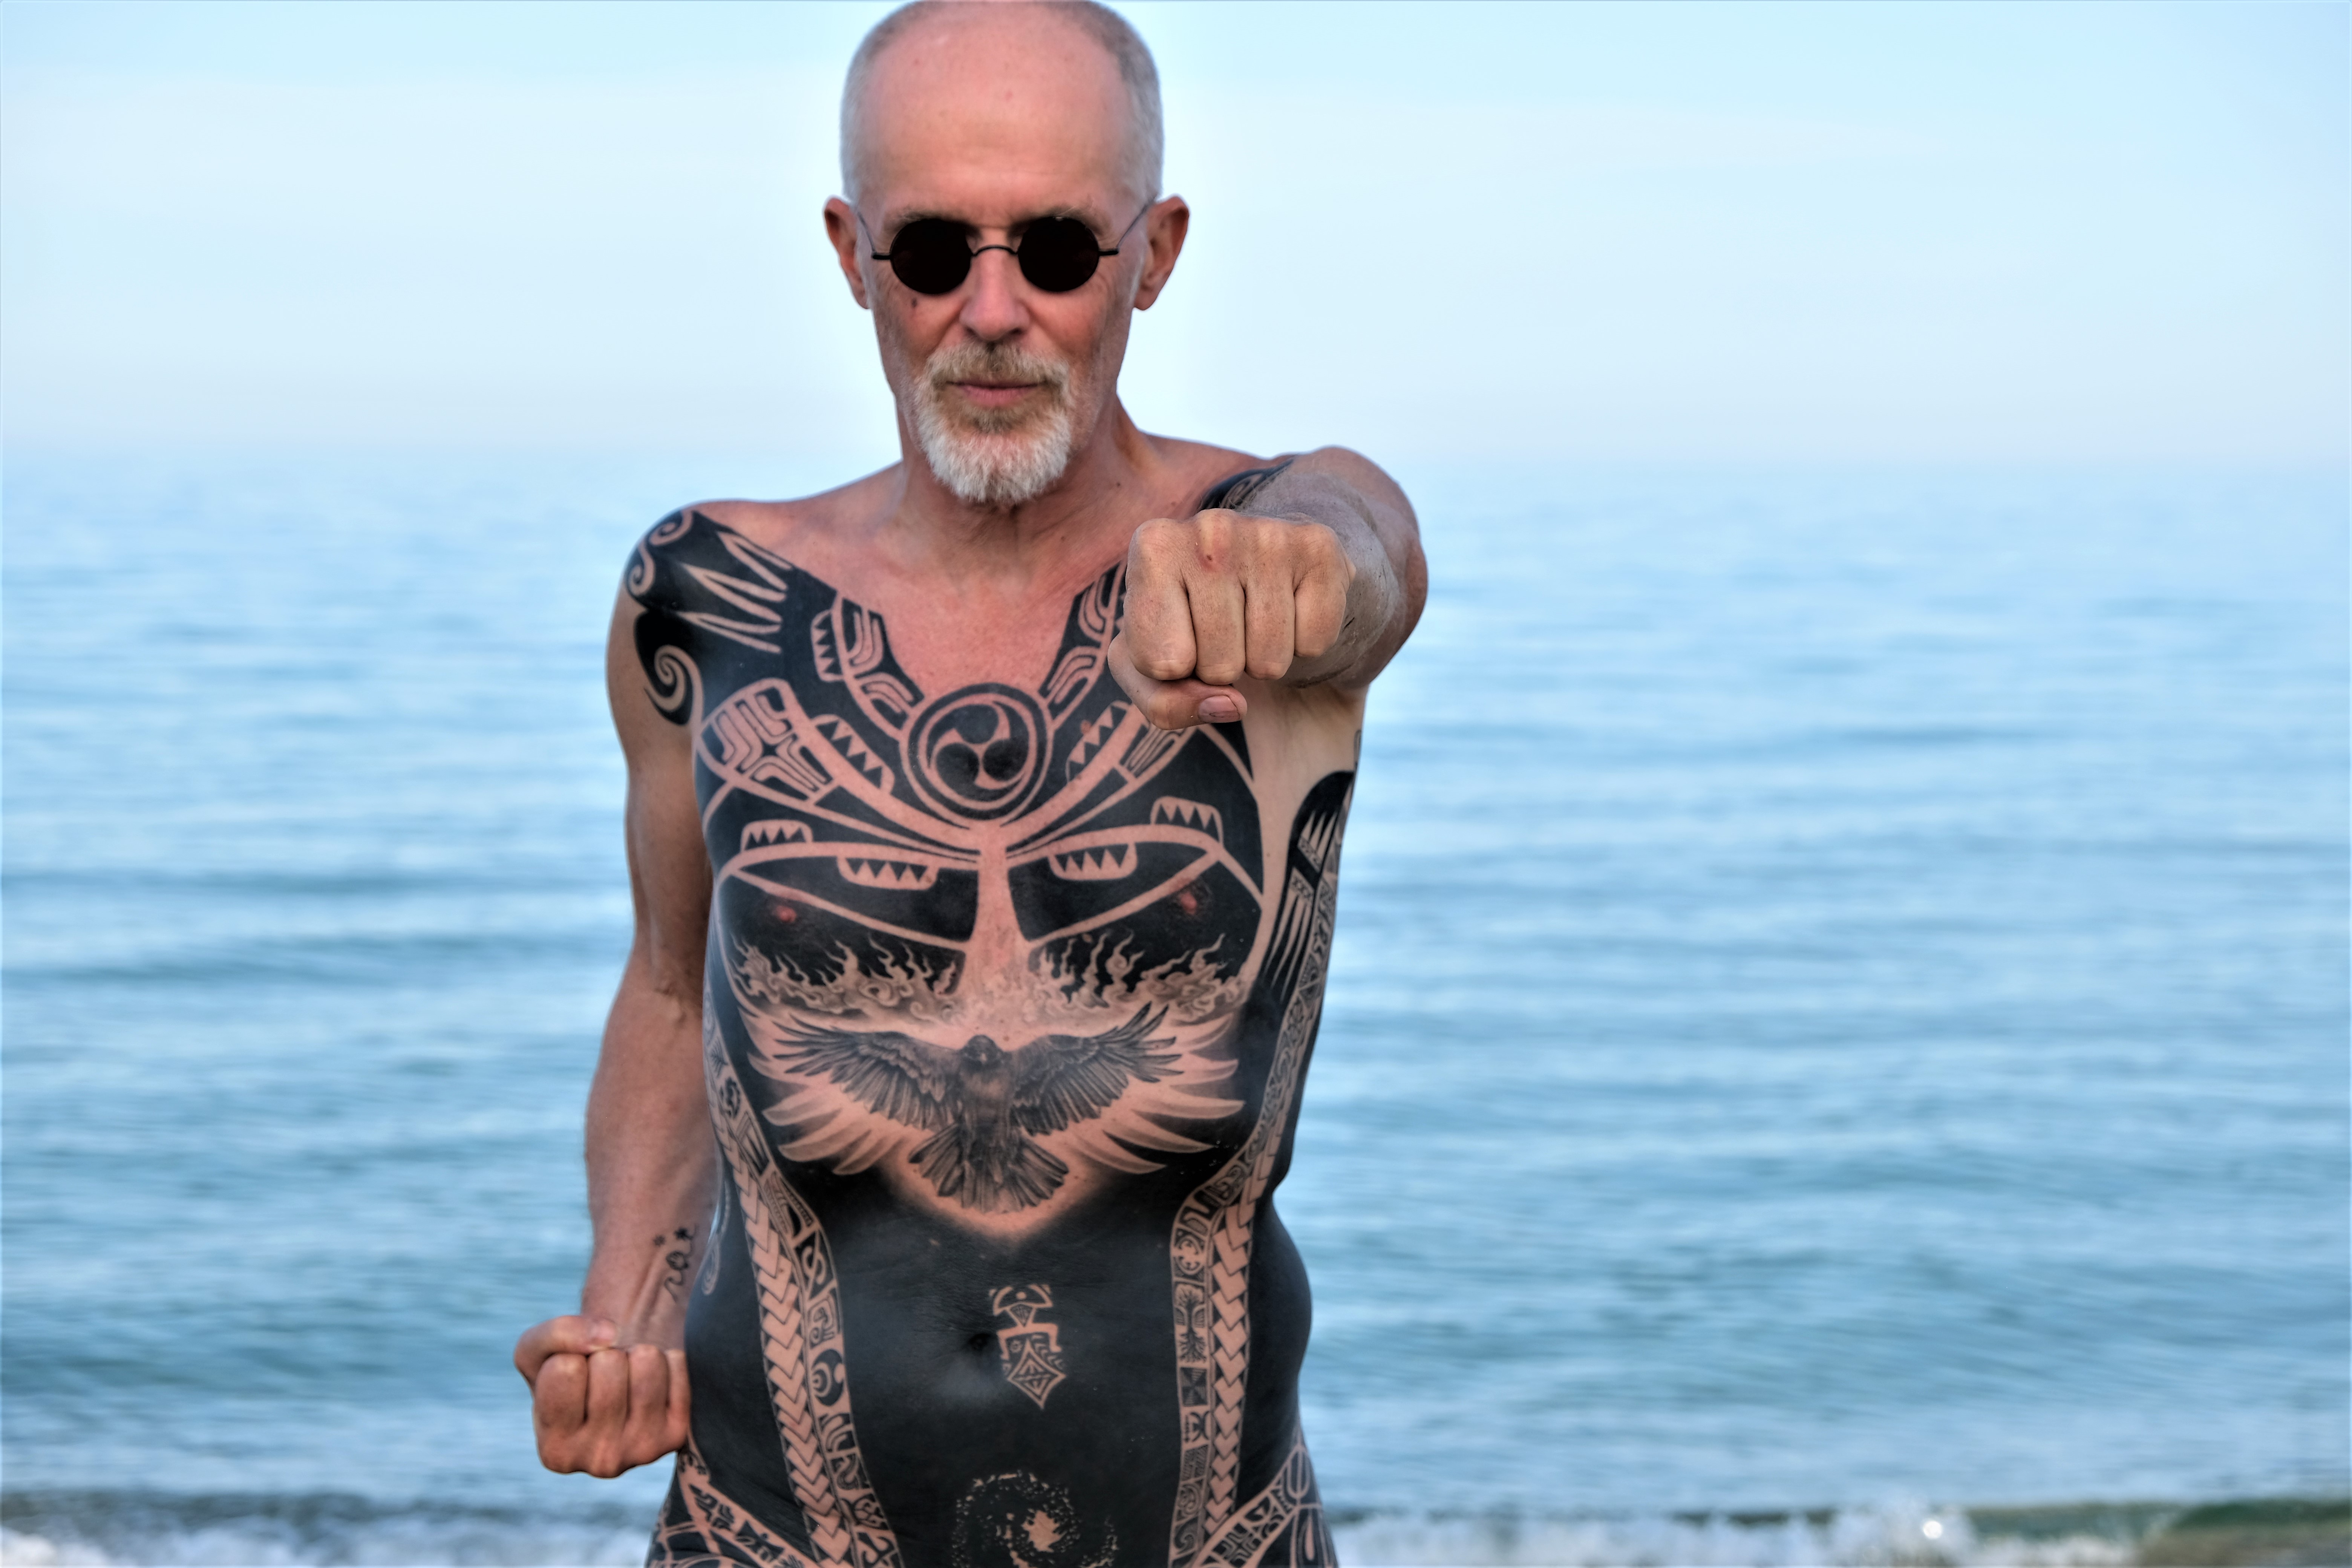
nude, naked, man, men, nude man, naked man, nude men, naked men, tattoo, tattoos, wild style, freak, hippie, bodybuilding, martial arts, summer, sun, sea, ocean, vacation, nudist, nudists, beach, bodypainting, sexy, sex, erotic, erotics, attractive, dance, beach dance, holidays, relaxation, wellness, freedom, power, peace, warrior, style, body, art, maori, nude body, naked body, body art, water, glasses, sky, sunglasses, vision care, goggles, neck, sleeve, beard, cool, chest, eyewear, facial hair, horizon, fun, pattern, happy, elbow, personal protective equipment, Barechested, leisure, lake, moustache, flesh, t shirt, top